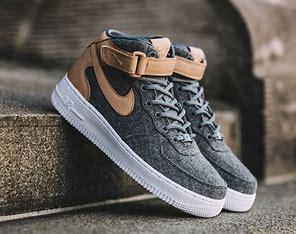
Brand: Nike
Model: 1 Mid